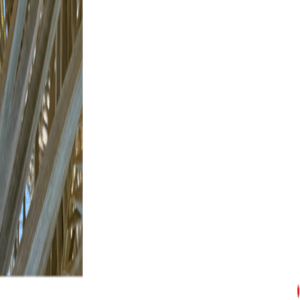
Label: Rachis Blight